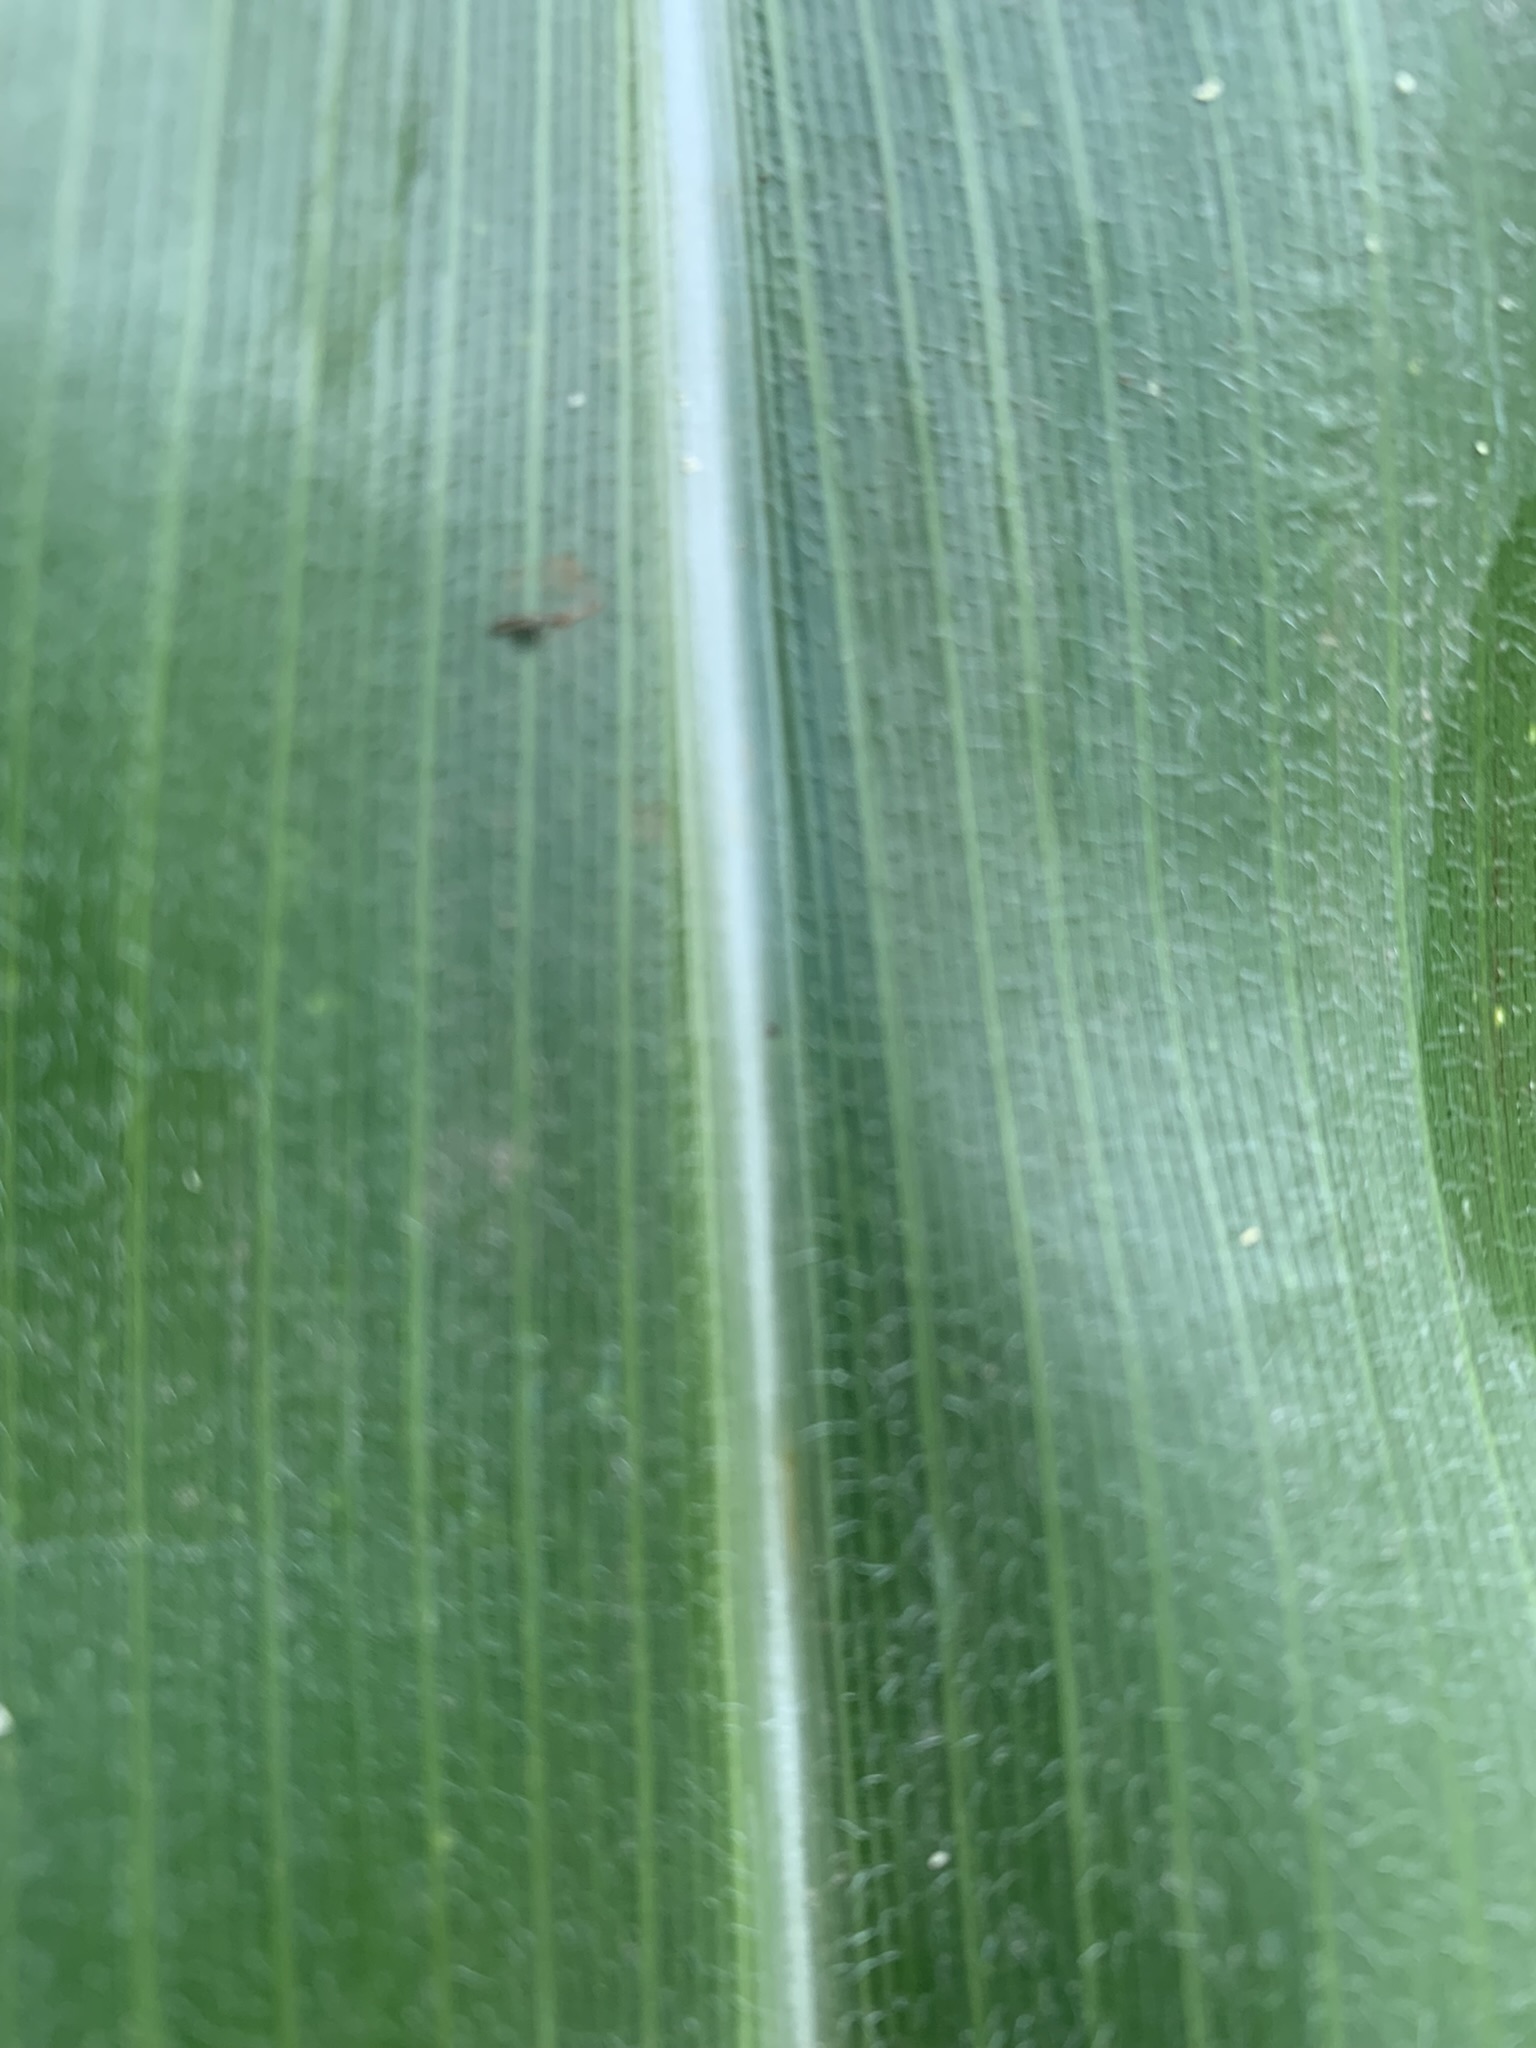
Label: Healthy